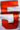
Number: 5